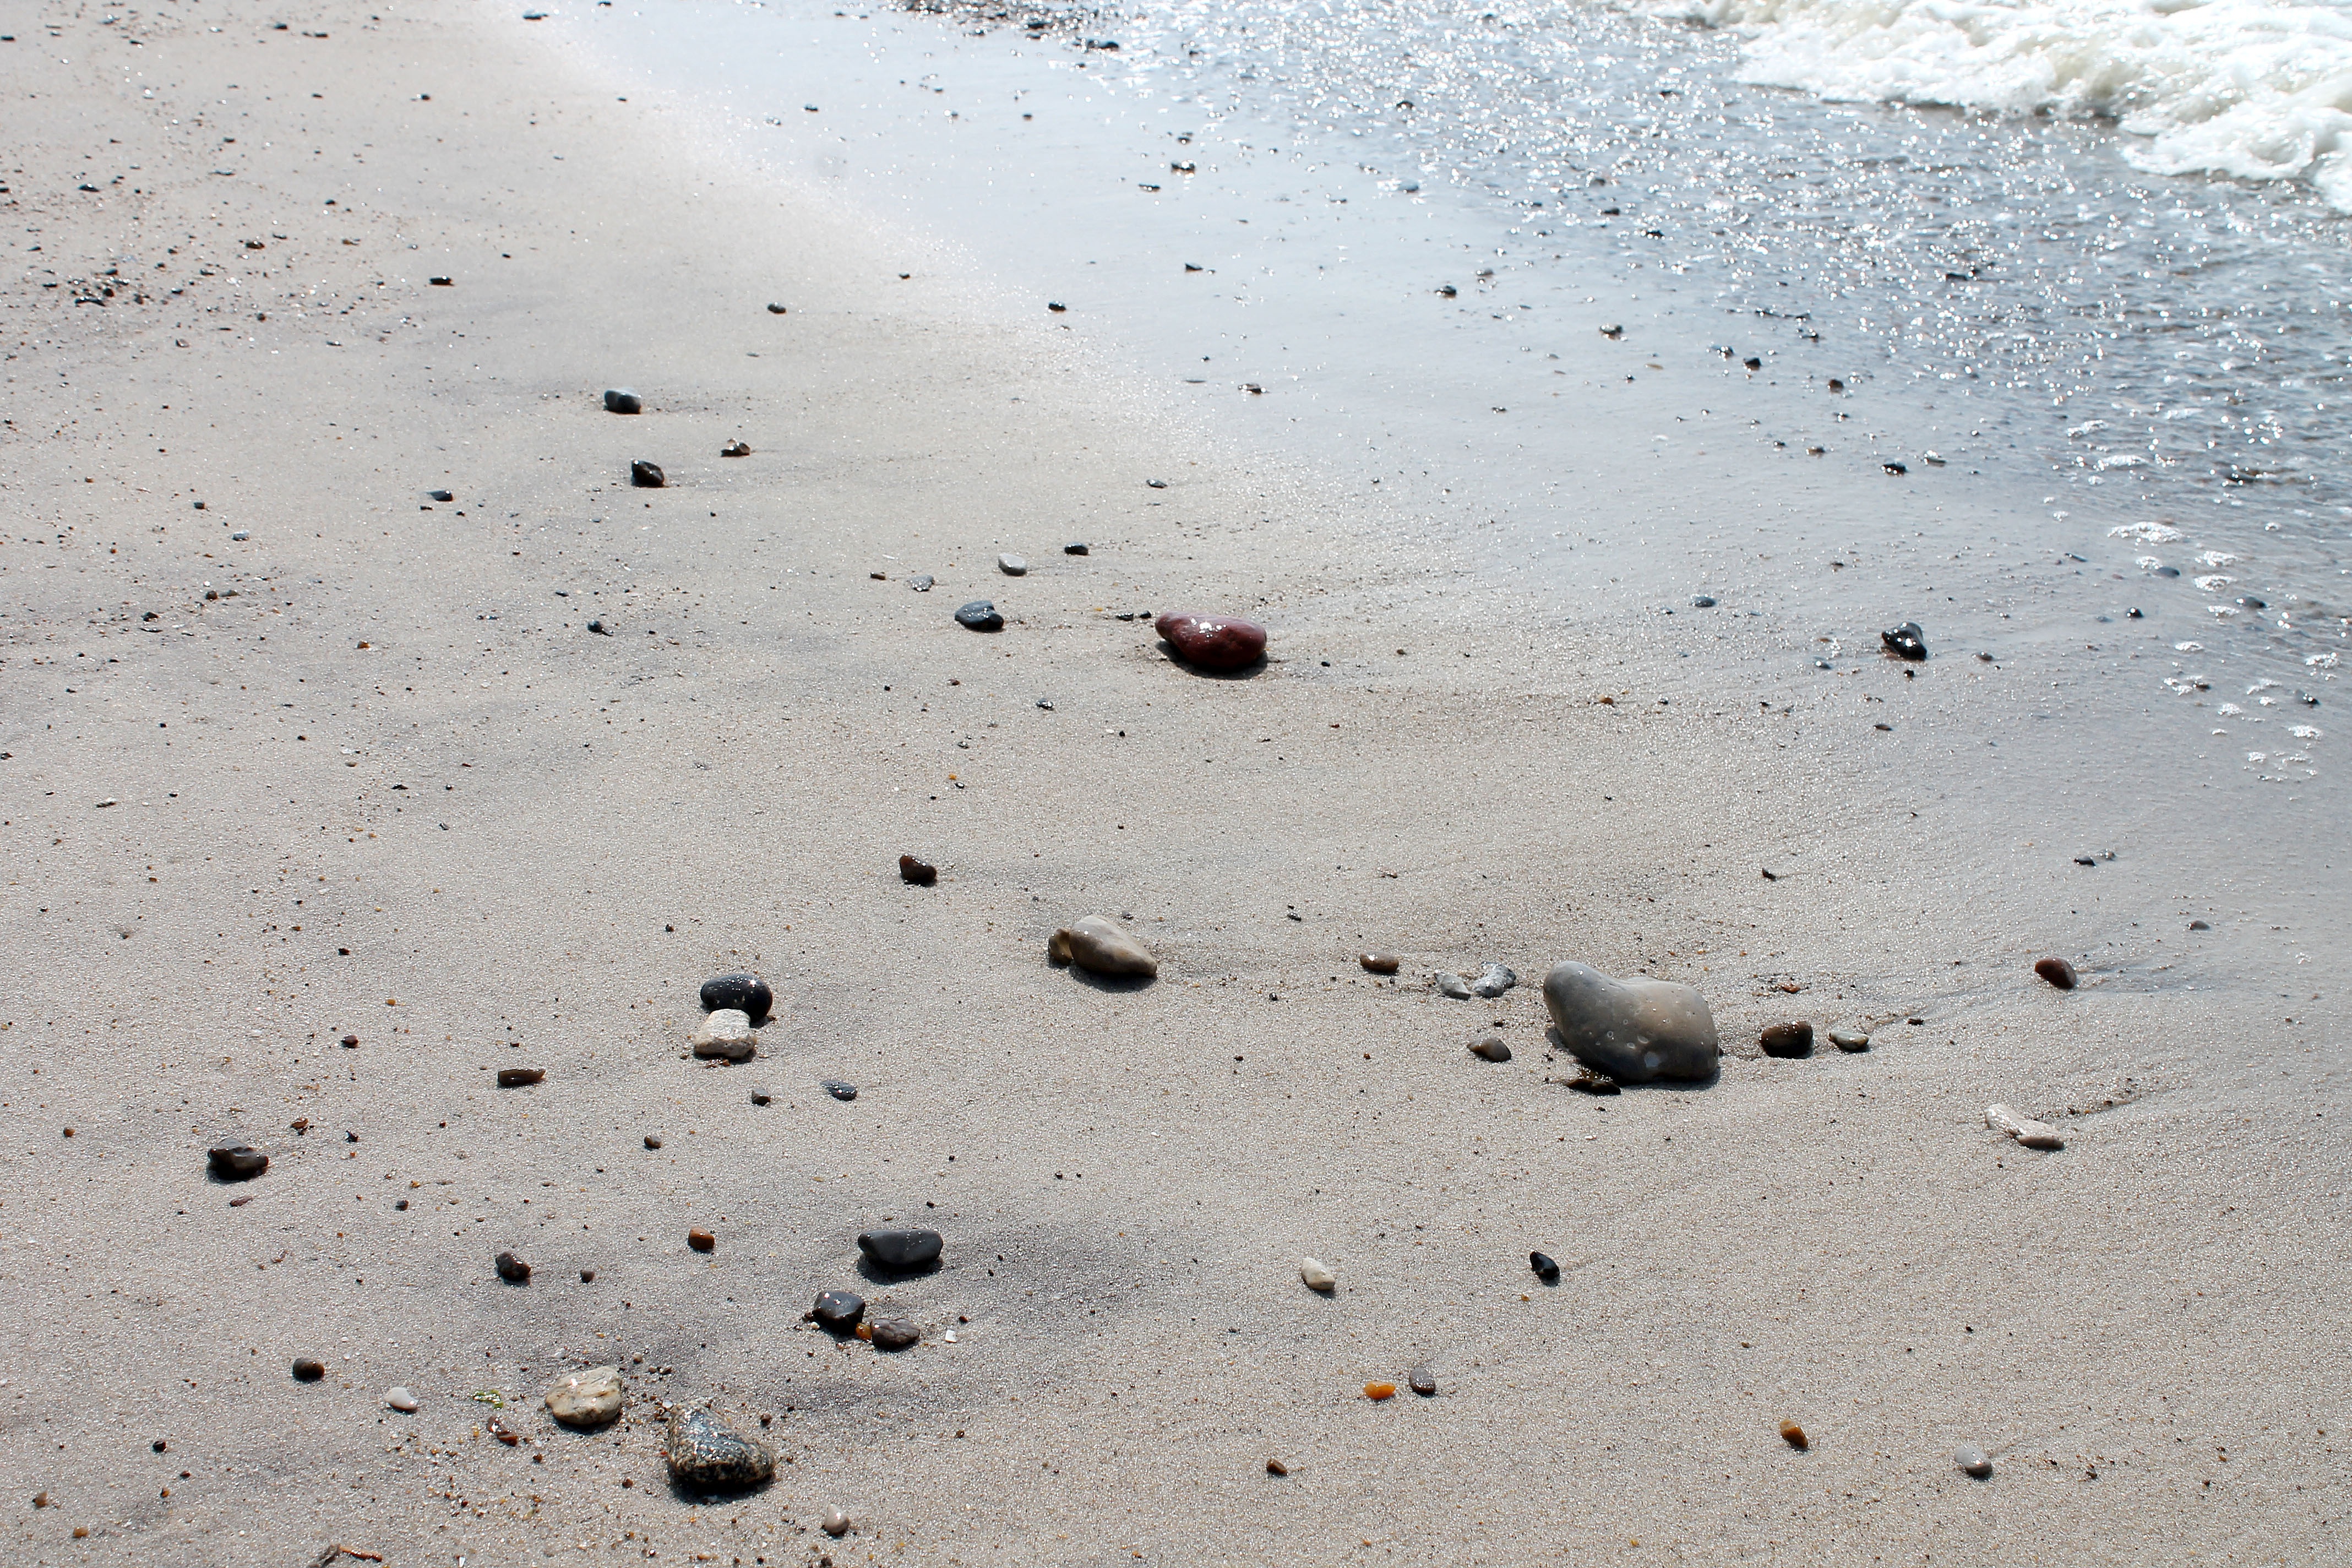
beach, sea, water, sand, rock, shore, footprint, stone, summer, natural, material, background, mudflat